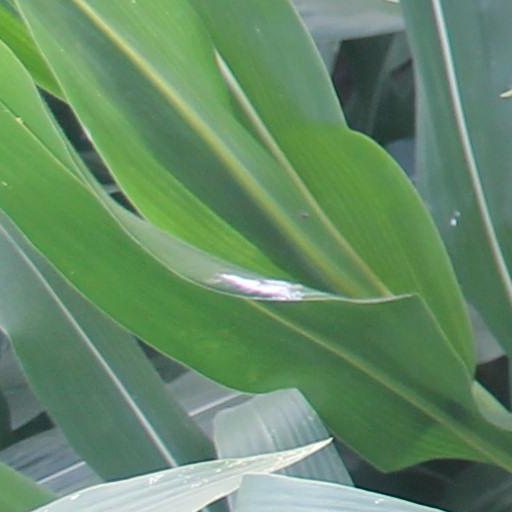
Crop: maize; corn